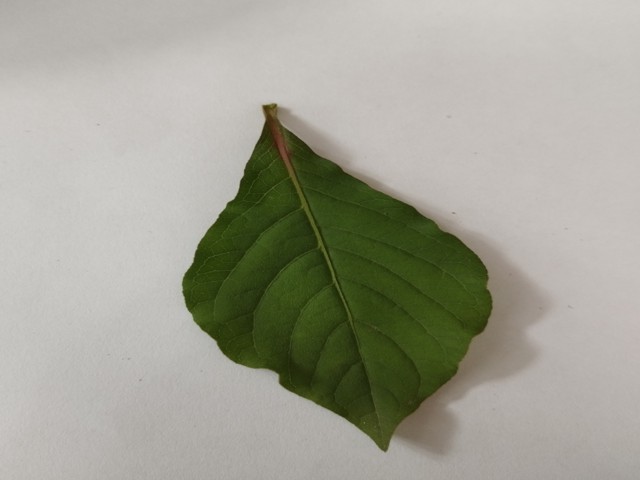
Plant: apang